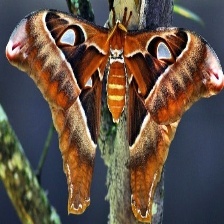
Species: HERCULES MOTH